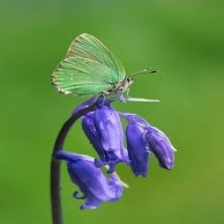
Species: GREEN HAIRSTREAK
Butterfly family (ImageNet category): lycaenid_butterfly